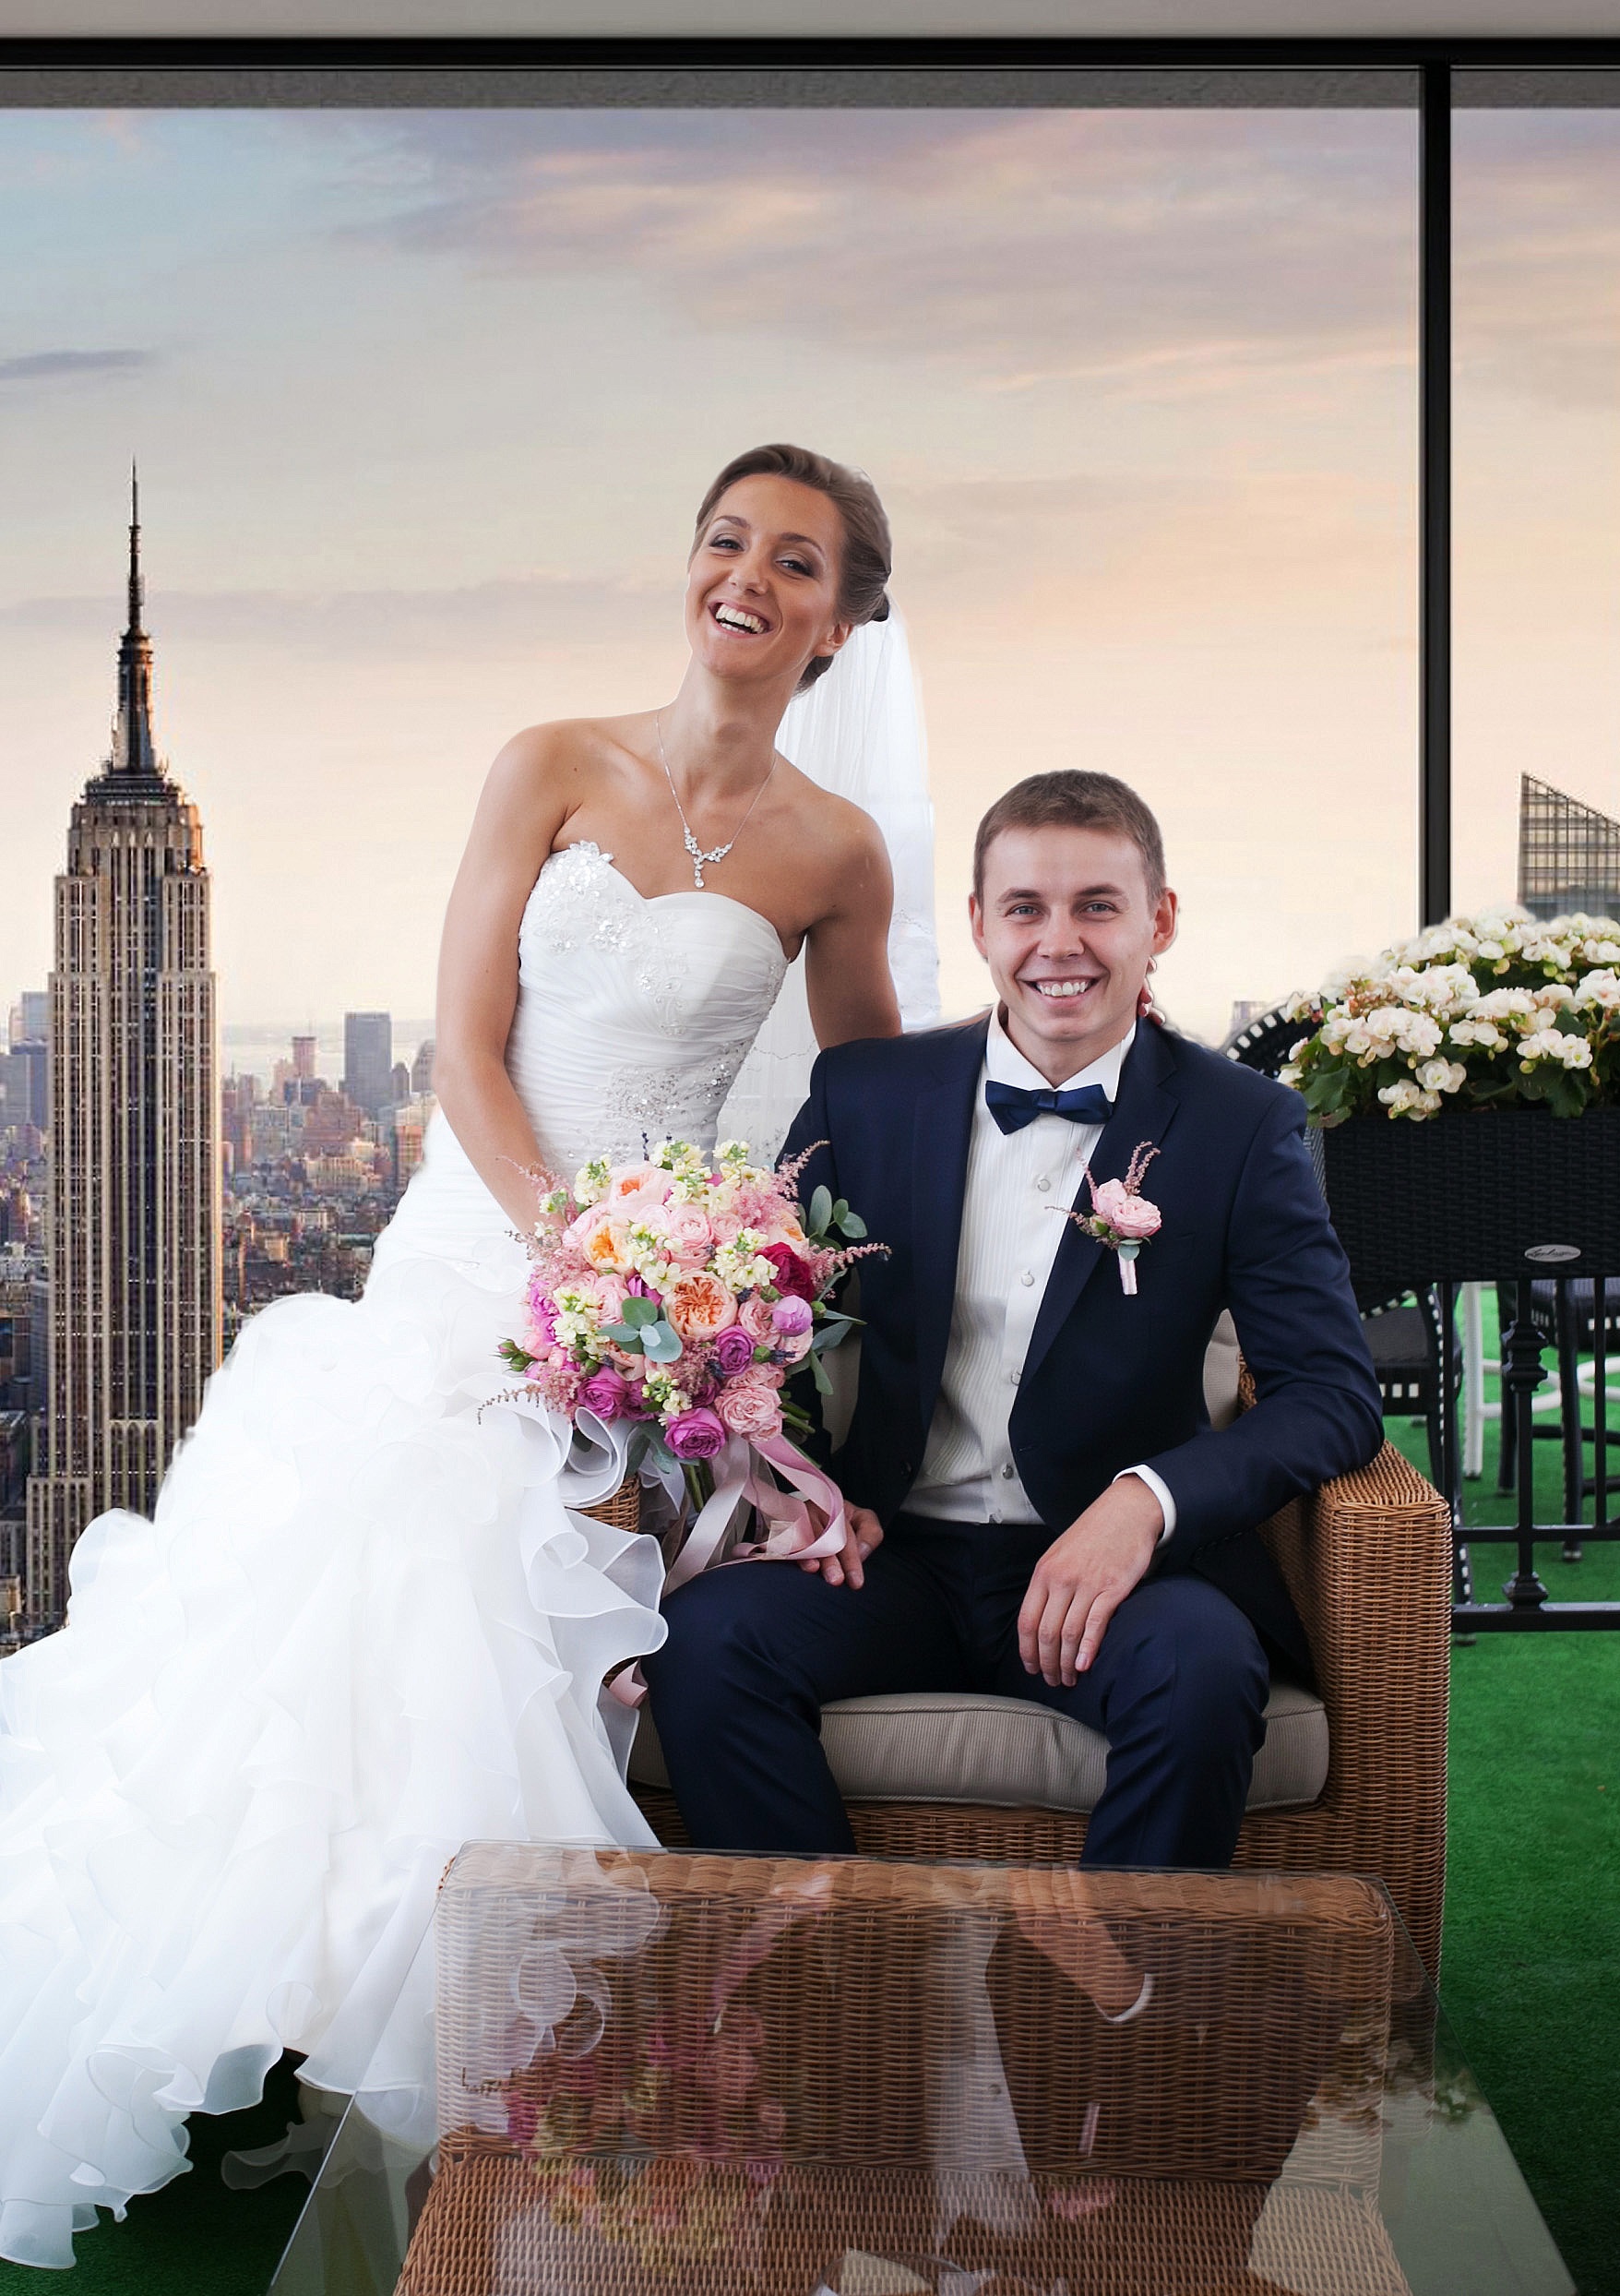
man, woman, photography, young, wedding, bride, groom, marriage, just married, ceremony, happiness, photograph, gown, the groom, bridal clothing